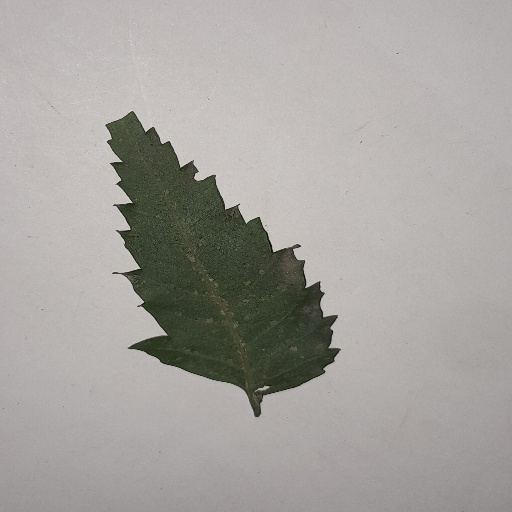
Species: Neem
Leaf condition: Powdery Mildew